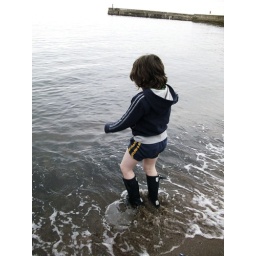
My brother Joseph, Enjoying the brisk beach water with his wellies in Febuary! &lt;i&gt;Brave Boy...&lt;/i&gt;